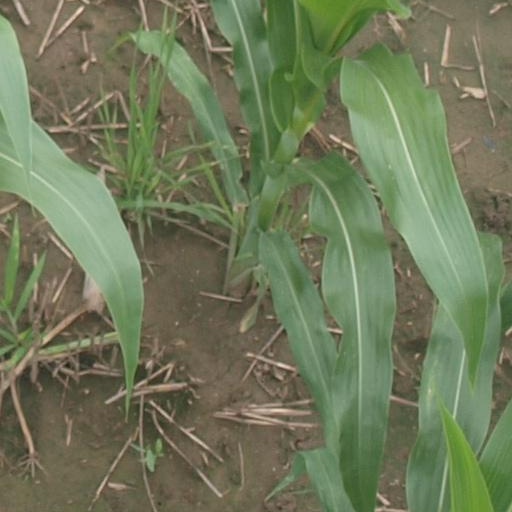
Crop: maize; corn